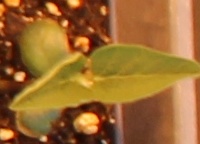
Label: Soybean